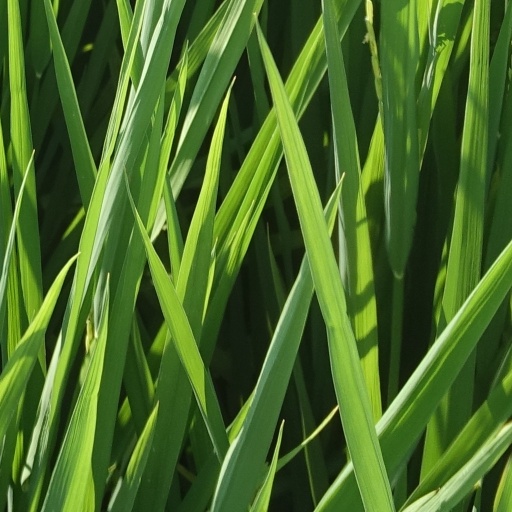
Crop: rice